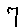
Label: 7